Three Sonatinas

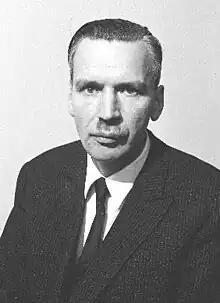
Erik Tawaststjerna, who authored seminal biography on Sibelius, was an early, vocal advocate for many of the composer's piano pieces.

Robert Layton characterizes the Three Sonatinas as "probably Sibelius's most convincing keyboard works. They are compact in design and economical in utterance ... the suitability of the ideas to the medium ... shows a considerable advance over Sibelius's earlier work". Indeed, Layton proclaims the First Sonatina as "the most perfect" composition in Sibelius's entire output for solo piano, although "the remaining two ... are very nearly as fine".